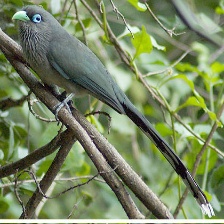
Species: BLUE MALKOHA
Scientific name: CEUTHMOCHARES AEREUS